Black Mirror

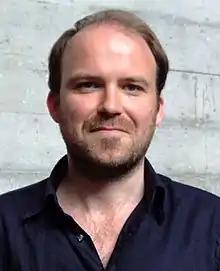
Rory Kinnear starred as Prime Minister Michael Callow in the first episode, "The National Anthem".

The series's inception was in 2010. Brooker and Jones had begun to work together on "Charlie Brooker's Screenwipe", a television review programme which aired from 2006 to 2008. The first pitch for "Black Mirror", to the head of comedy at Channel 4, was for eight half-hour episodes by different authors. Technology was a lesser focus, and the worlds were larger and more detailed, which Jones said was not possible to execute properly in the short runtime. The series was then commissioned for three hour-long episodes. The first script was "Fifteen Million Merits". The second was "Inbound", an episode that was never produced: it was a science fiction adaptation of what was revealed at the end to be a true story about a boy in the Iraq War. Concepts from it were later repurposed for "Men Against Fire". The following script pitched became "The National Anthem", the first episode to air. The third episode is "The Entire History of You".